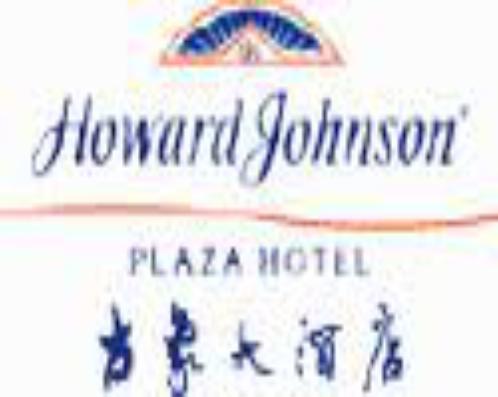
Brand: Howard Johnson's
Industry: Others